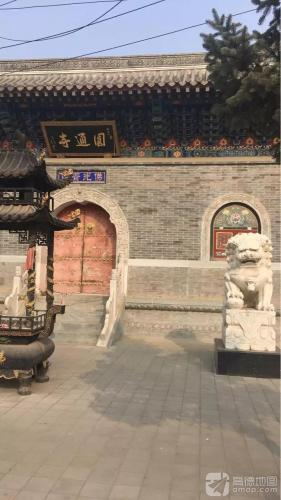
地标名称：圆通寺
所在城市：承德市·隆化县